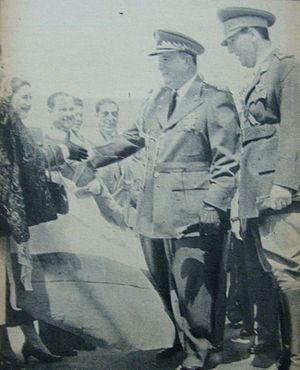
Le général Juan Domingo Perón (à droite), président argentin, reçoit le général Anastasio Somoza (au centre), président du Nicaragua lors de sa visite officielle en Argentine. Celui-ci salue la foule présente à l'Aéroport de Buenos Aires.